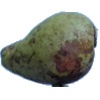
Label: pear_stone